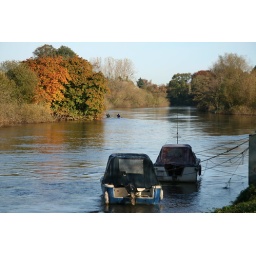
Two moored boats on the river Severn in Worcester. In the distance there are two canoeists.